Antoine de Bosc de la Calmette

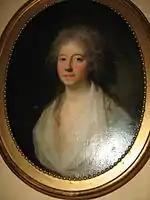
Calmette's wife, Lisa

Calmette was a figure of his time, inspired by the Age of Enlightenment and by philosophers such as Jean-Jacques Rousseau. He had also taken a specific interest in the gardens and parks of England and France. While he was a competent draftsman and painter, his masterpiece was the layout and landscaping of Sømarkegård, renamed Liselund after his wife. In 1783, together with his wife, he developed a Romantic garden with winding paths, lakes and canals, and buildings of various styles, fully in accordance with the ideals of the times. While travelling widely across Europe in 1790, he had been attracted by the style of the romantic English landscape garden, a favourite with the nobility of the day. Here nature was allowed to thrive in large parks studded with monuments, temples and ornamental buildings.